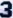
Number: 3